Sumgait

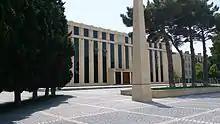
Building of Sumgait City Executive Power

The municipality of Sumgait consists of the city of Sumgait and the municipalities of Jorat and Haji Zeynalabdin. Executive power in the city is held by the mayor, presently Zakir Ferejov.